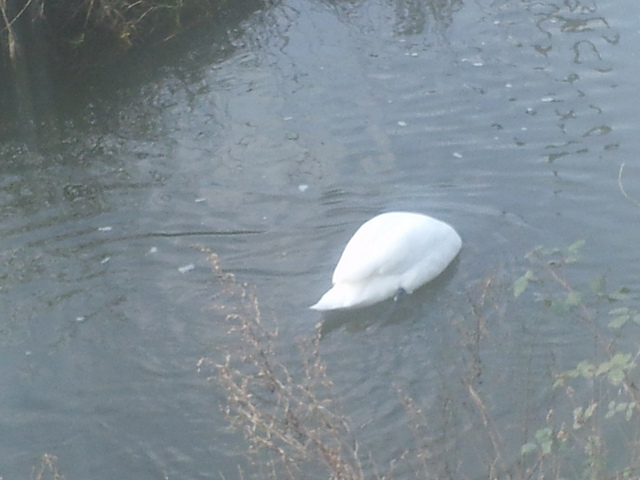
user: Given an image and a question. Answer the question in a short answer. Question: What type of animal is in the picture? Short Answer:
assistant: duck